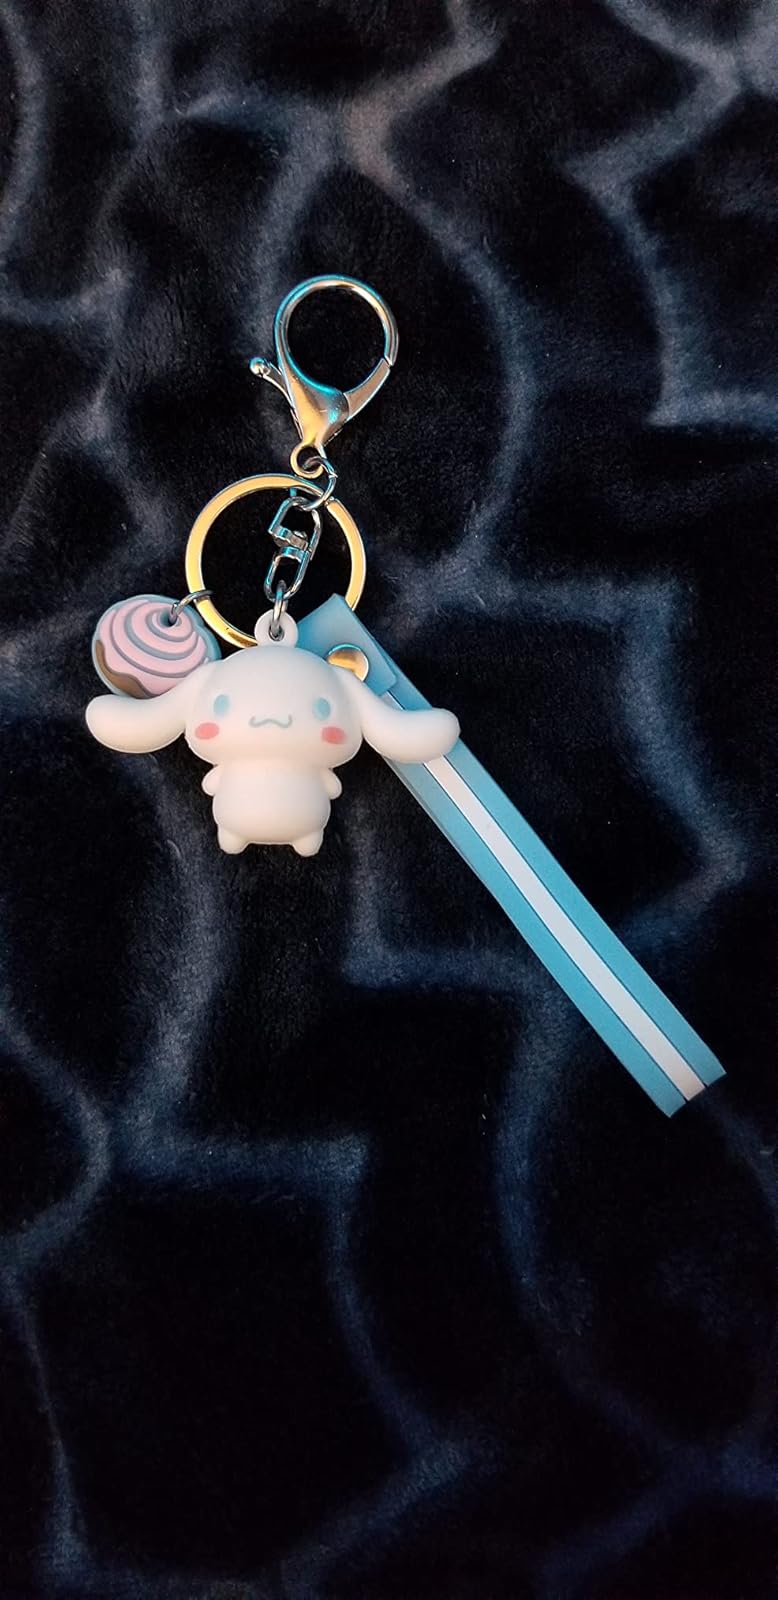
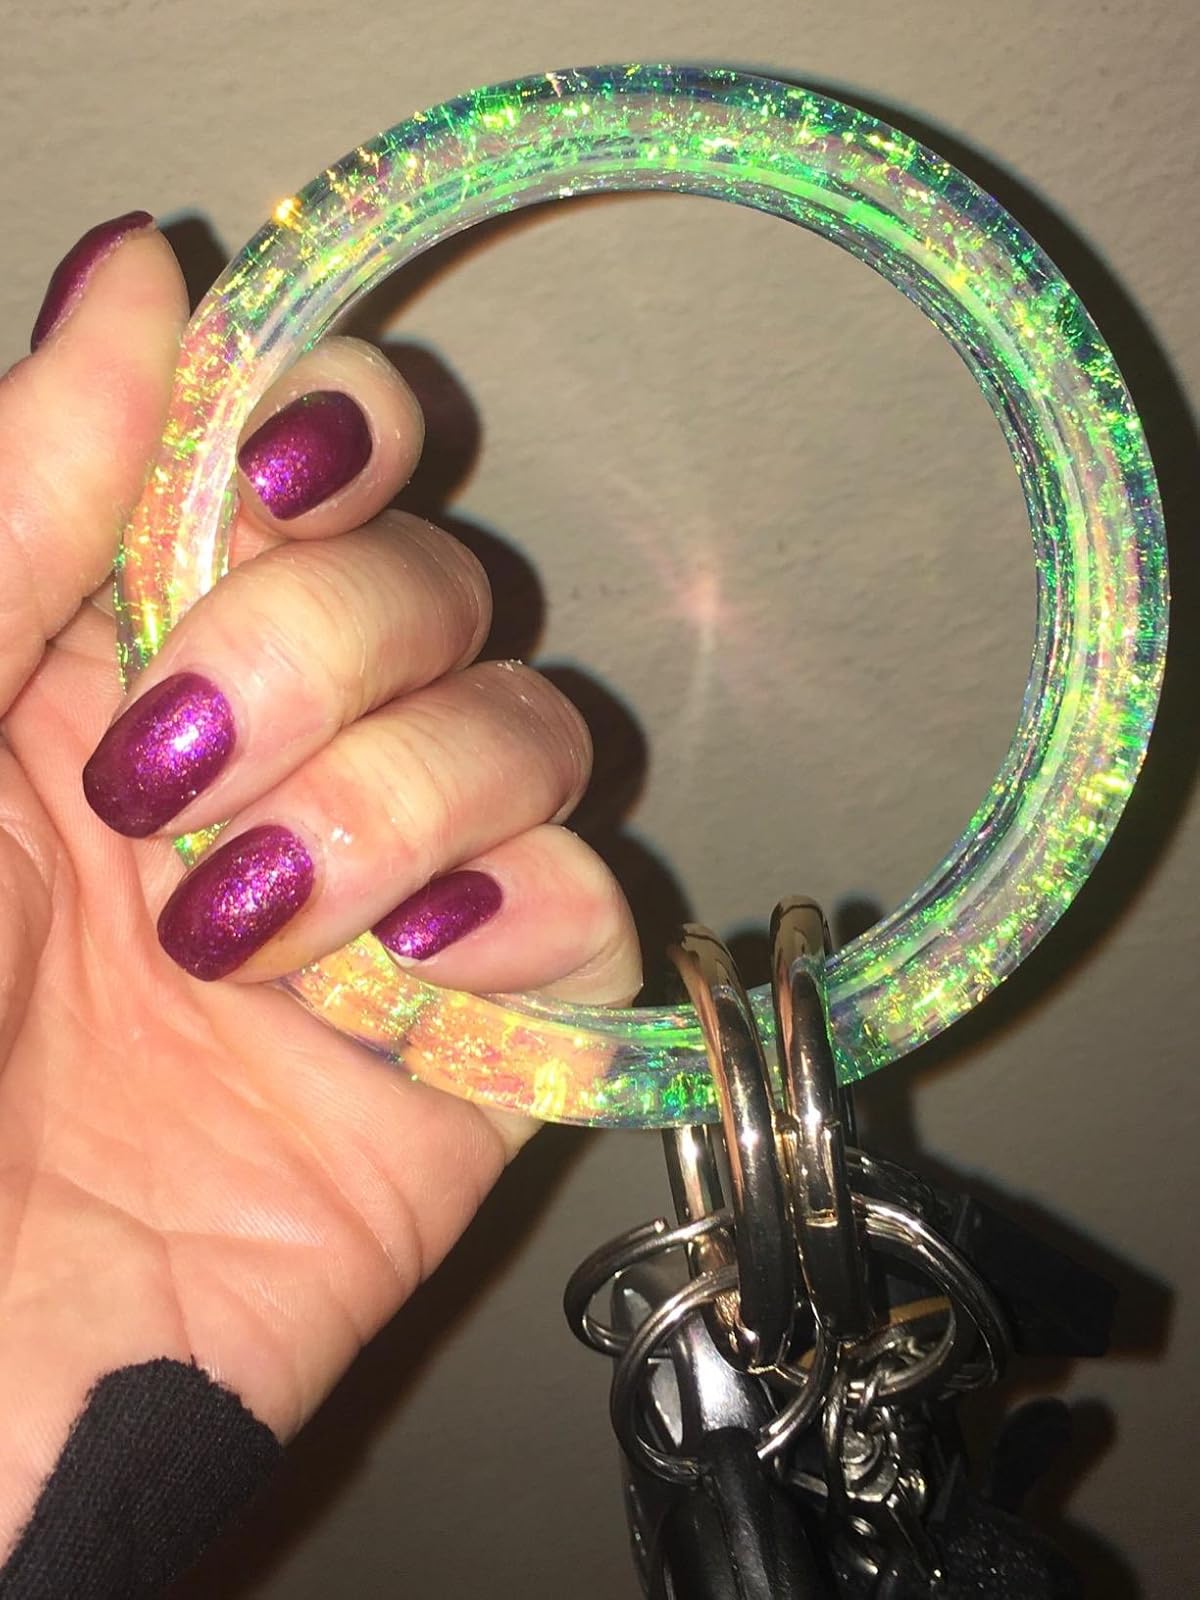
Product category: accessories_keychain
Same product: no